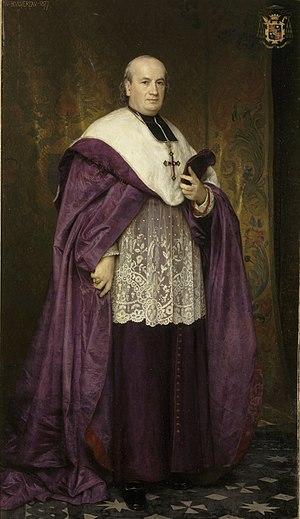
Monseigneur Léon-Benoit-Charles Thomas (1826-1894), évêque de La Rochelle (1867-1883) puis archevêque de Rouen (1883-1894) et cardinal. Huile sur toile: 2.210 x 1.240 m.
Léon Benoit Charles Thomas dit Thomas le Magnifique, né le 29 mai 1826 à Paray-le-Monial et mort le 9 mars 1894 à Rouen, est un homme d'Église français qui fut évêque, puis archevêque et cardinal.
L’archidiocèse de Rouen est l'un des plus anciens évêchés connus de Gaule, le premier des évêques puis archevêques de Rouen datant du IIIᵉ siècle. Les raids vikings au IXᵉ siècle ont causé la perte de nombreuses archives en Normandie. La liste des évêques de Rouen a donc été reconstituée a posteriori, d'où quelques lacunes et l'inclusion de personnages légendaires. Avitien est le premier évêque attesté historiquement puisque sa présence est connue au concile d'Arles en 314. Les évêques de Rouen reçoivent pour la première fois le pallium au VIIIᵉ siècle, ce qui vaut le privilège à ses archevêques de porter le titre de Primat de Normandie.